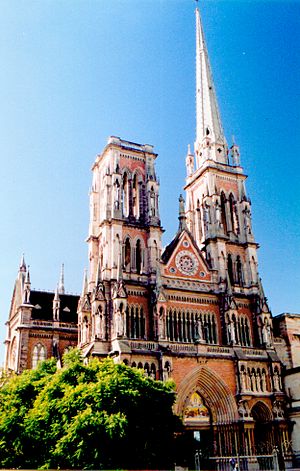
Córdoba (Argentina)
Iglesia de los Capuchinos.
Córdoba er en by, der ligger nogenlunde i midten af Argentina for foden af Sierras Chicas ved Suquíafloden omkring 700 km nordvest for Buenos Aires. Det er hovedstaden i provinsen Córdoba og er den næststørste by i Argentina efter Buenos Aires, med sine omkring 1,3 millioner indbyggere ifølge en konsensus fra 2001. Den blev grundlagt d. 6. juli 1573 af Jerónimo Luis de Cabrera, som opkaldte den efter Córdoba. Det var en af de første spanske hovedstader i spaniens kolonier i den region, der nu er Argentina. Universidad Nacional de Córdoba er det ældste universitet i landet, og det andet der blev indviet i Latinamerika. Det blev grundlagt i 1613 af Jesuiterordenen. Som følge af dette har Córdoba fået øgenavnet La Docta.